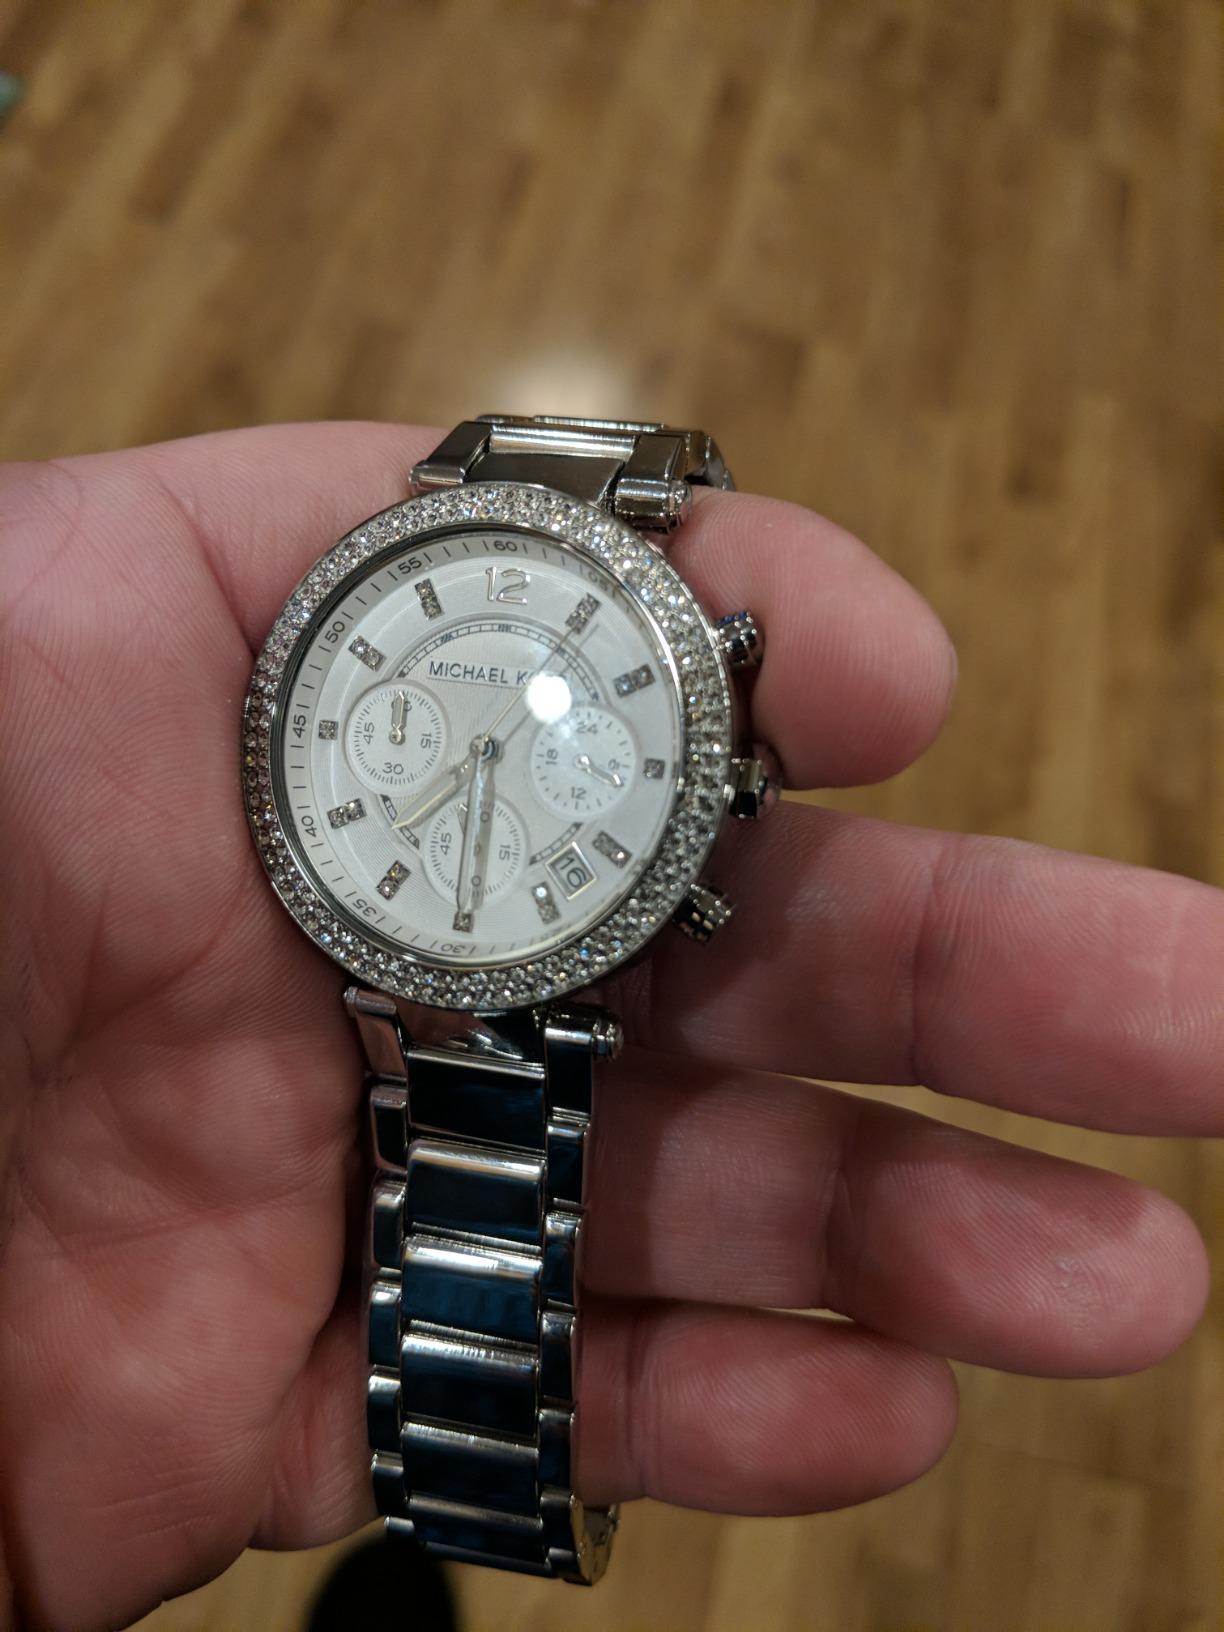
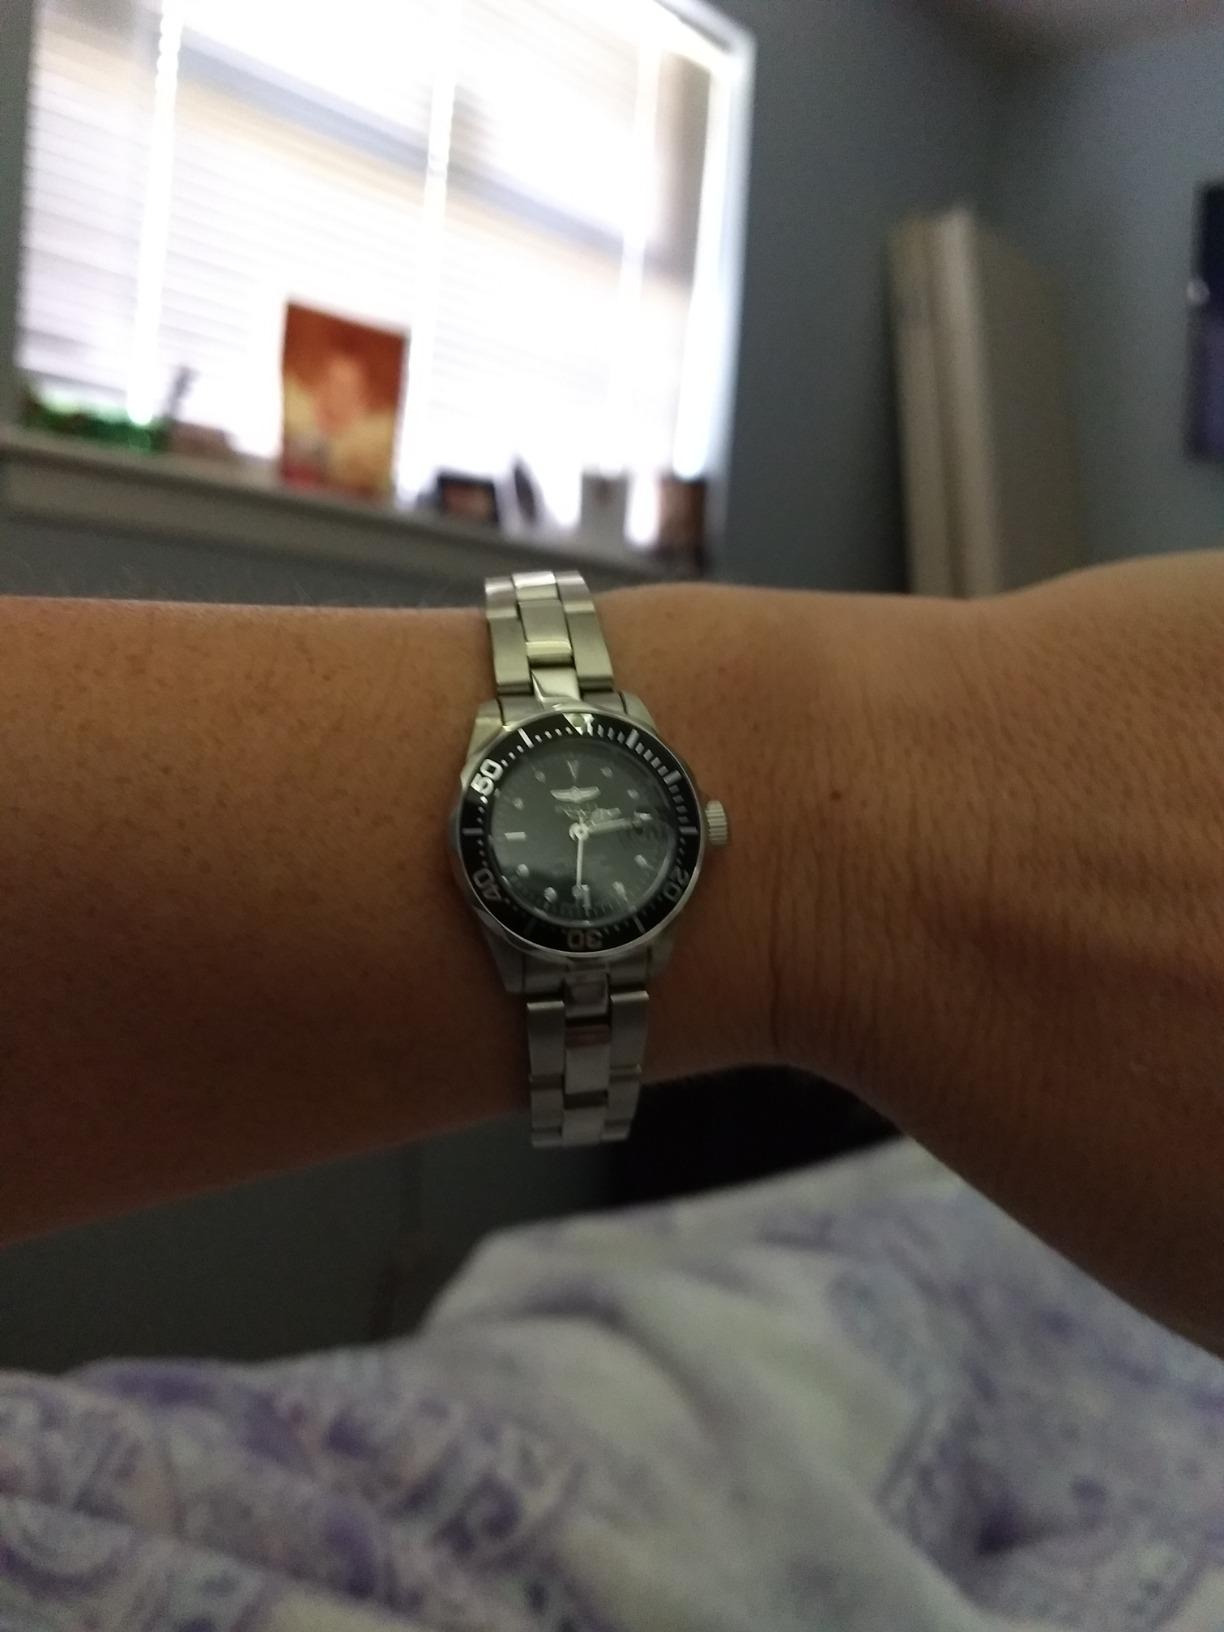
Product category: accessories_watch
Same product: no